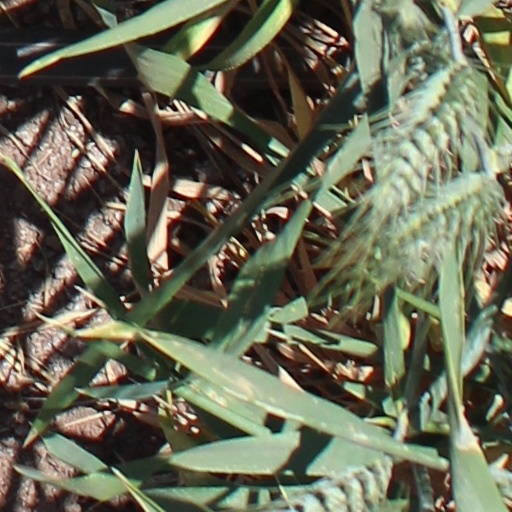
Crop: wheat